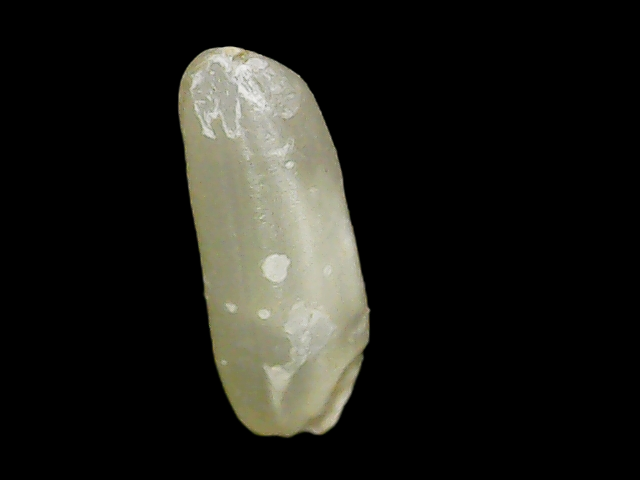
Rice variety: Binadhan24